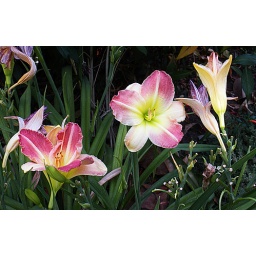
flowers on que street in downtown sacramento